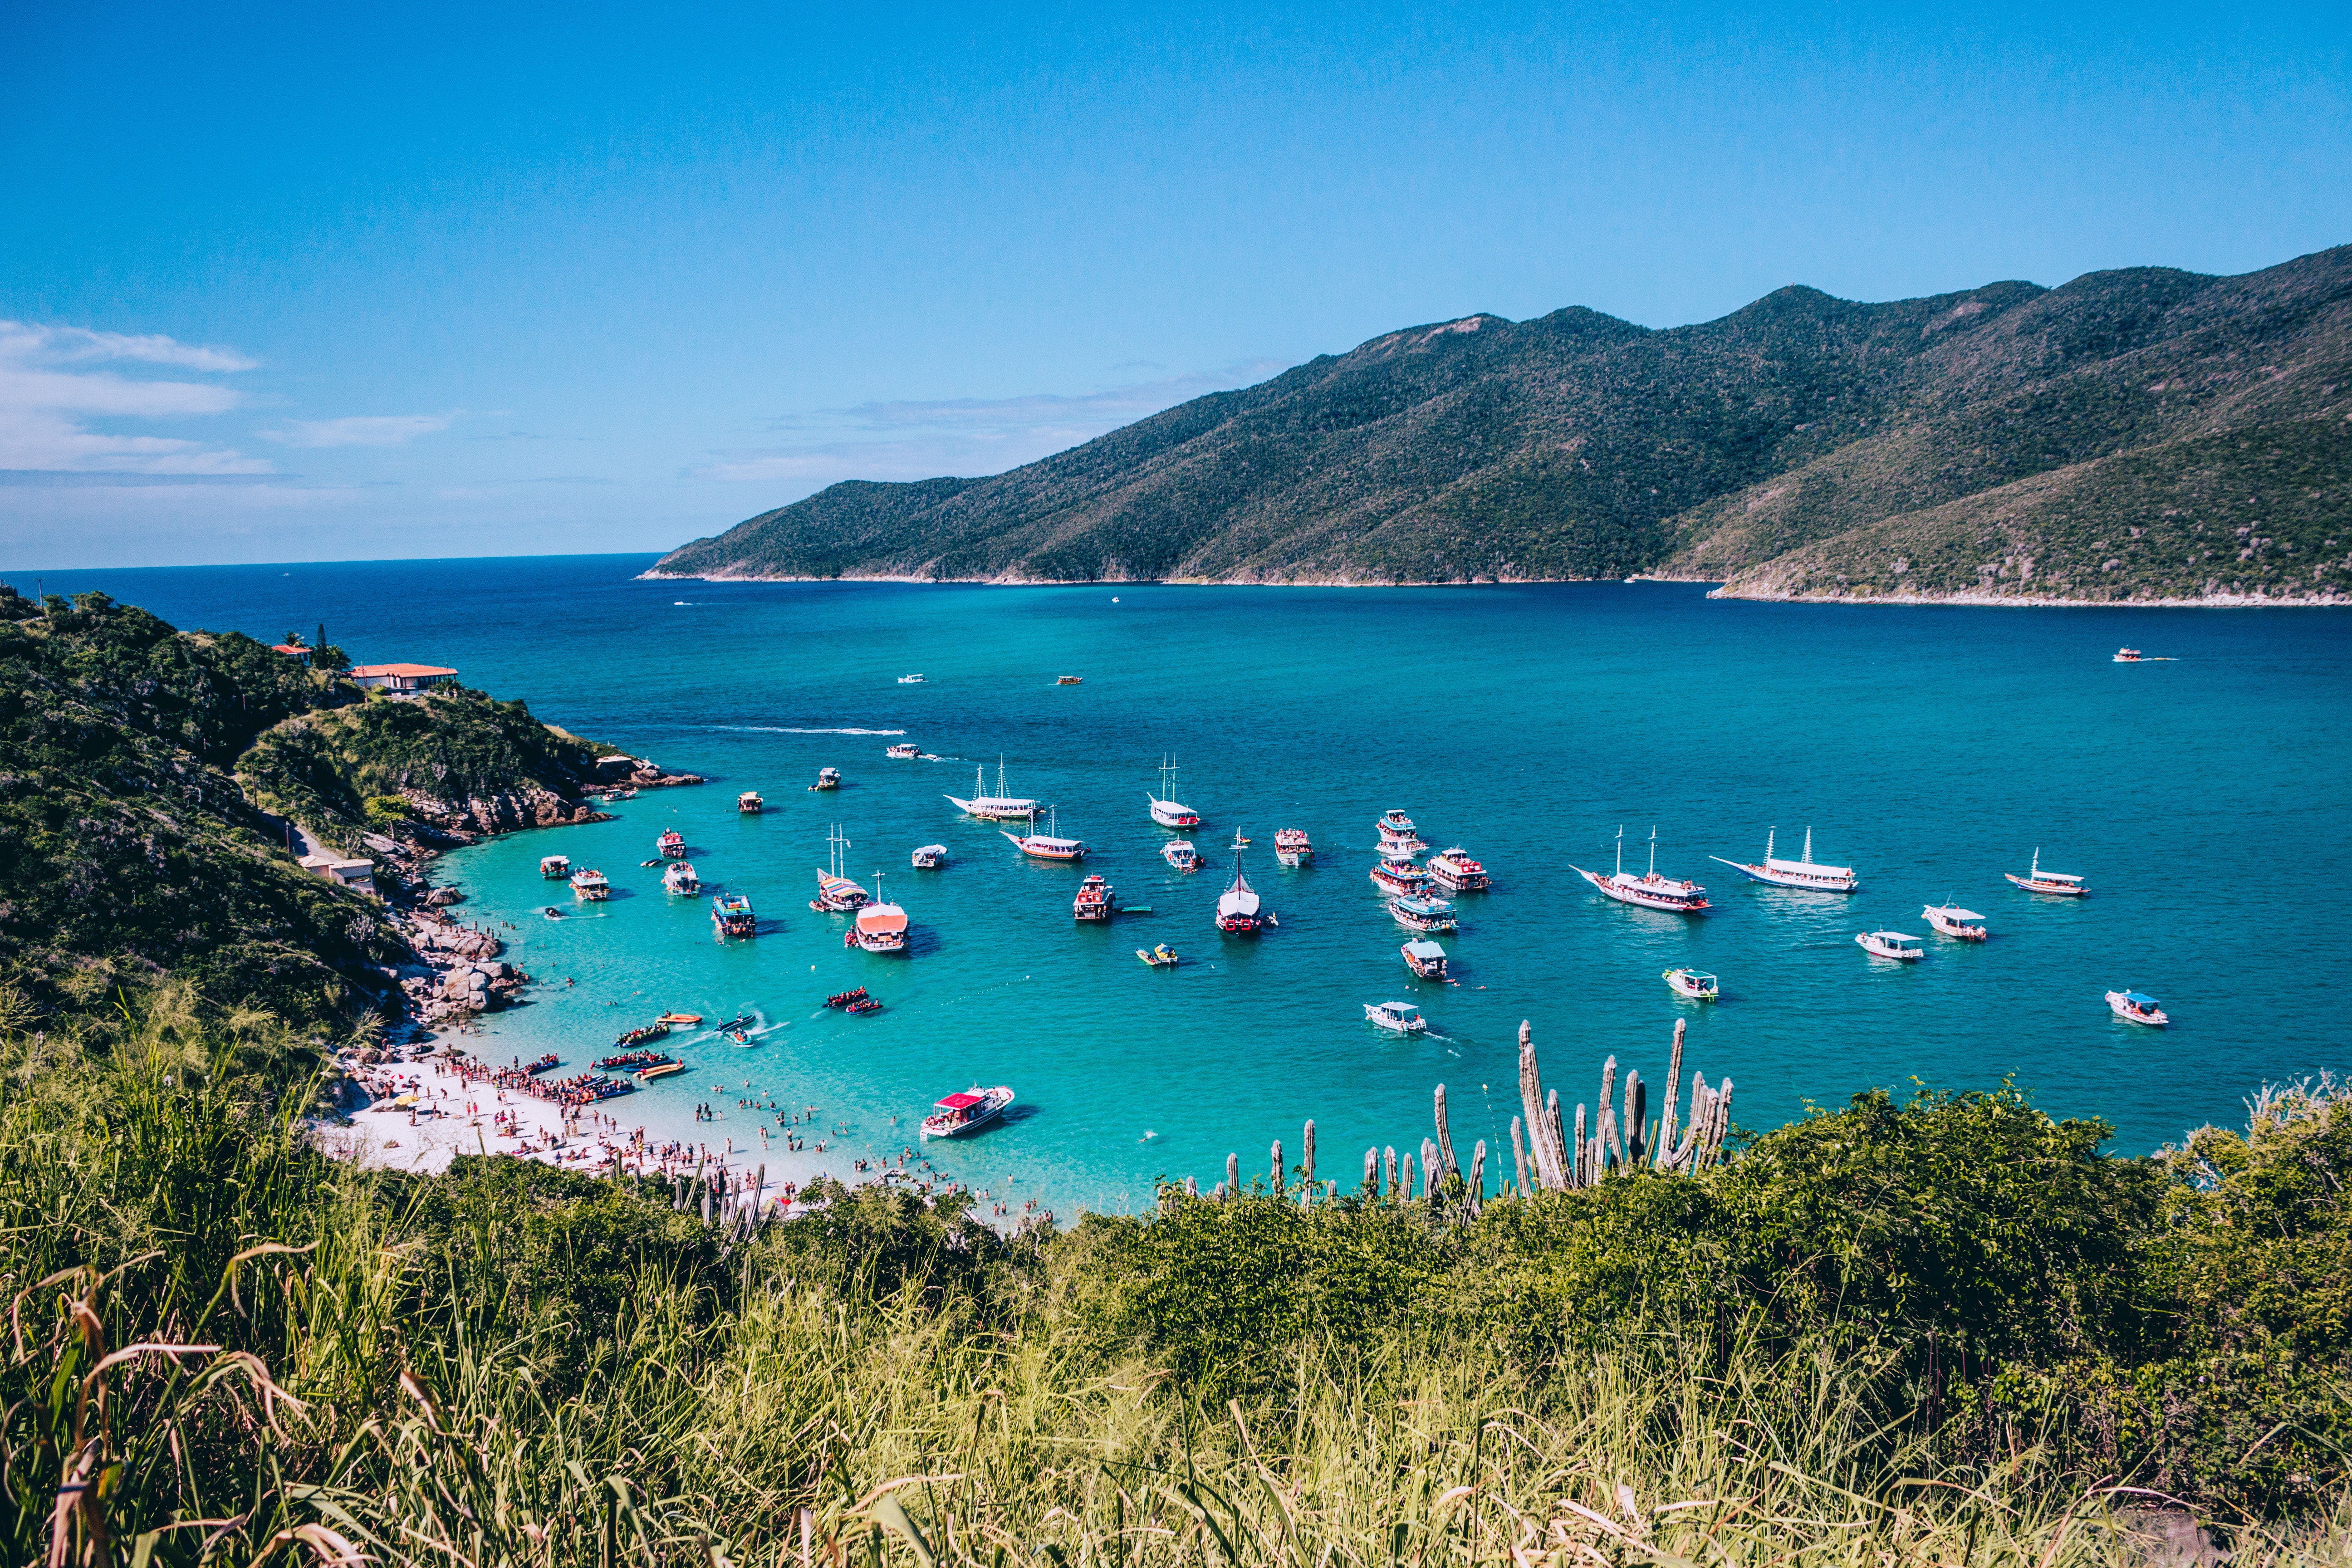
body of water, coast, sea, coastal and oceanic landforms, sky, bay, bight, natural landscape, azure, promontory, cove, ocean, tourism, beach, inlet, headland, vacation, turquoise, shore, cape, summer, mountain, sound, caribbean, tropics, lagoon, yacht, peninsula, boat, sailboat, vehicle, island